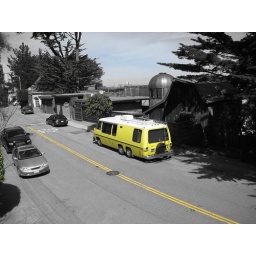
The big yellow RV owned by the people across the street from me. It never goes anywhere.